Nowogard

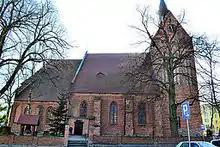
Church of the Assumption

In 1663, after the death of the last Eberstein, Naugard became property of Ernst Bogislaw von Croÿ and in 1684, property of the electors of Brandenburg. During the Napoleonic Wars, in 1807, the town was captured by allied Polish-French-Italian forces. In the 18th century, the town became part of Prussia, and from 1871 it was also part of Germany.